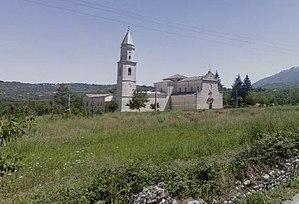
La province d'Avellino est une province italienne de la région de Campanie.
Les monuments nationaux italiens sont des sites ou des zones que l’État italien considèrent comme ayant des caractéristiques particulières et les placer en tant que points de symboles de référence à la communauté nationale.